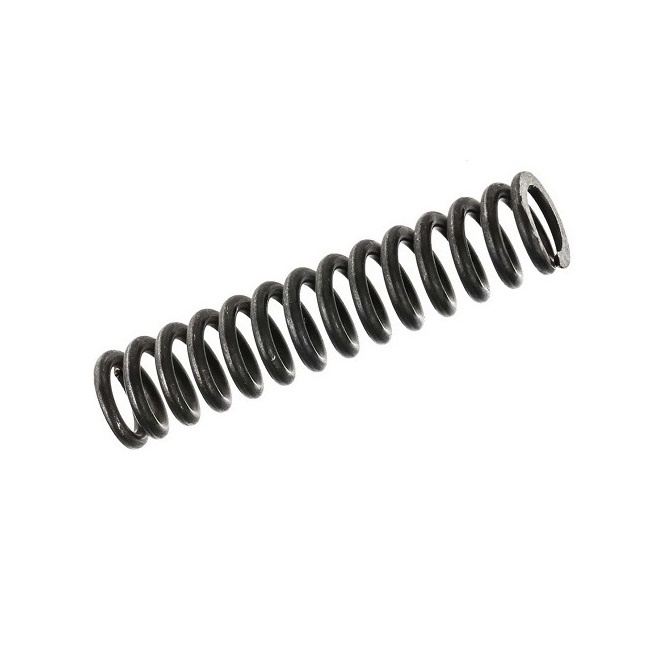
1130220 | CS-2477-0889-31-M-G --- Compression Springs - 24.77x88.9x3.15 mm Music Wire - Carbon Spring Steel
Base Category: Springs - Compression Top Level Category: Springs - Compression - Music Wire Product Details Spring OD (D0): 24.77mm +/- 0.51 (24.77mm is 0.975 in.) Carbon Spring Steel Spring OD (D0): 24.77mm +/- 0.51 (24.77mm is 0.975 in.) Free Length (L0): 88.9mm +/- 2.54 (88.9mm is 3.5 in.) Wire Diameter (d): 3.15mm +/- 0.023 (3.15mm is 0.124 in.) Rate (P/f): 8.4N/mm Solid Height (Sh): 45.900mm Approx. ID: 18.5mm End Type: Ground Flush Brand: MBA Country of Origin: AU Product Compliance and Data Full Data Sheet RoHs Statement Reach Statement CoC Information Similar to ASI C0975-124-3500 C09751243500 We offer equivalents to many brands including Anderton, Barden, Berg, Designatronics, EZO, ISC, Koyo, Myonic, NMB, Nordex, NSK, Ondrives, Reid Industrial, RMB, SDP-SI, Seeger, SKF, and more.
Brand: MBA
Category: Hardware > Hardware Accessories > Springs > Compression Springs